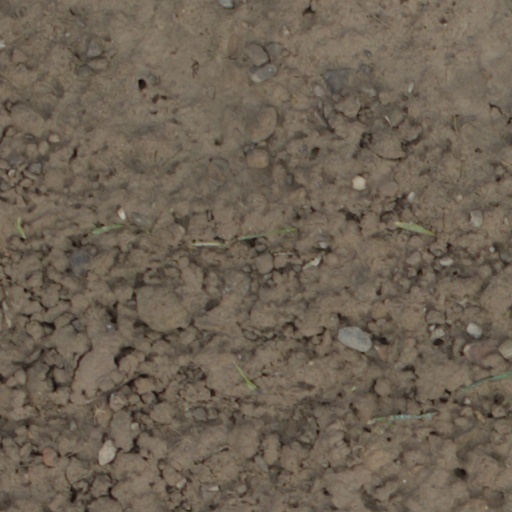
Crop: wheat